Erken-Shakhar

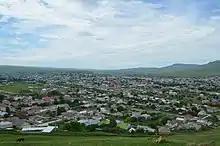

Erken-Shakhar ("Erkin-Şaxar") is a rural locality (a settlement) and the administrative center of Nogaysky District of the Karachay-Cherkess Republic, Russia. Population: